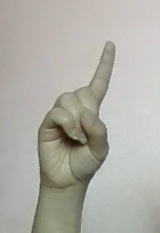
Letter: bb